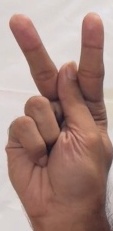
ASL sign: K